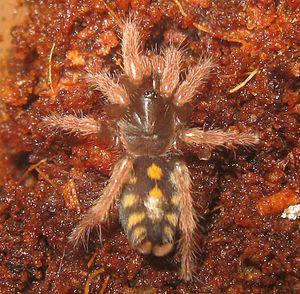
Hapalopus est un genre d'araignées mygalomorphes de la famille des Theraphosidae.